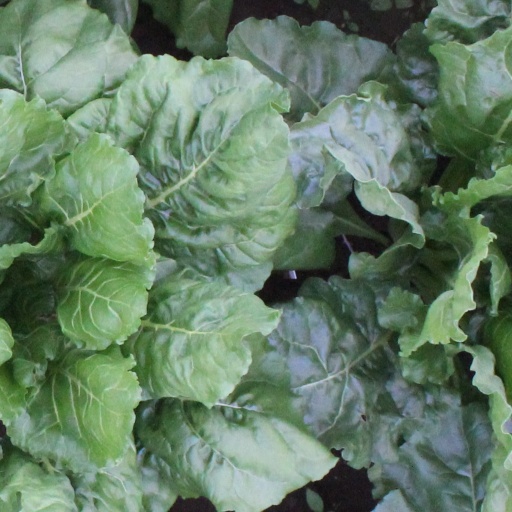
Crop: sugar beet